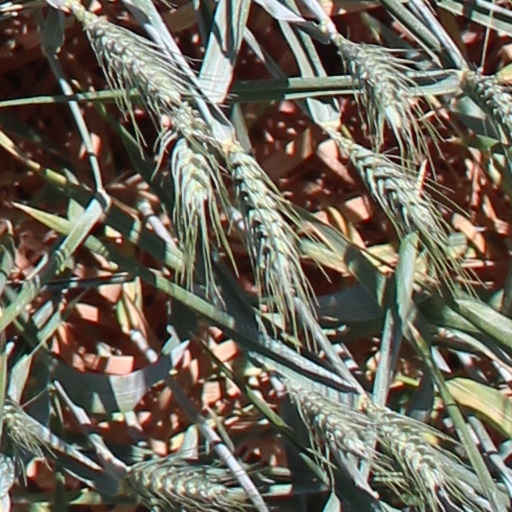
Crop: wheat